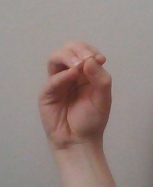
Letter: ha